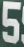
Number: 5